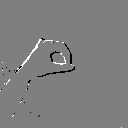
ASL letter: o